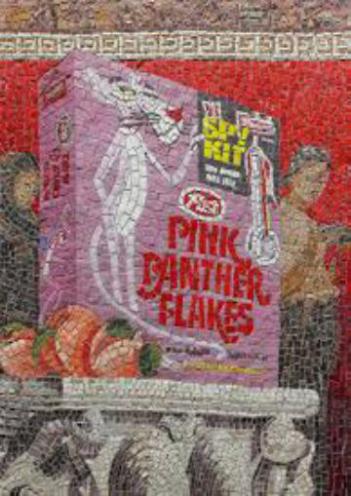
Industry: Leisure